Swimming with dolphins

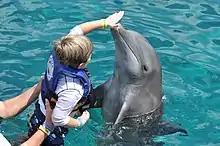
Child "swimming" with dolphin

There is limited clinical evidence that dolphin therapy is effective in treating depression. In 2005, psychiatrists from the University of Leicester published a report in the "British Medical Journal" on a study which found that patients with depression experienced significant improvements in mood after swimming and snorkelling with dolphins. During the two-week controlled trial in Honduras, 30 patients discontinued their medical and psychotherapy treatments and participated in water activities instead. Half the group swam and snorkelled alongside dolphins, while the control group swam and snorkelled only with each other. The researchers found that patients who swam with dolphins experienced "greater elevations of mood and longer-lasting effects" than those swimming without dolphins.